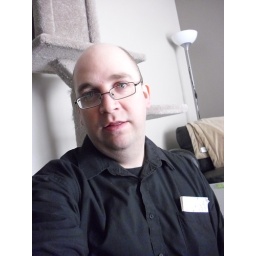
Day 709 up by the cat tree